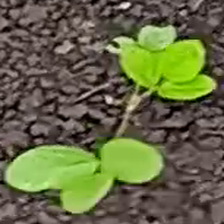
Weed species: Asian_Pigeonwings_(Clitoria Ternatea)